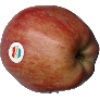
Label: Apple Red 1